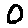
Label: 0